Rerebrace

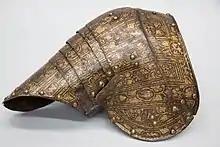
A rerebrace connected to a pauldron (which would cover the shoulder)

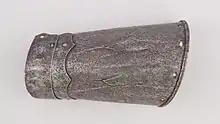
Italian rerebrace, ~1440

A rerebrace (sometimes known as an upper cannon) is a piece of armour designed to protect the upper arms (above the elbow). Splint rerebraces were a feature of Byzantine armour in the early medieval period. The rerebrace seems to have re-emerged in England, in the early 14th century. As part of the full plate armour of the Late Middle Ages and Renaissance the rerebrace was a tubular piece of armour between the shoulder defences (spaulder or pauldron) and the elbow protection (couter).